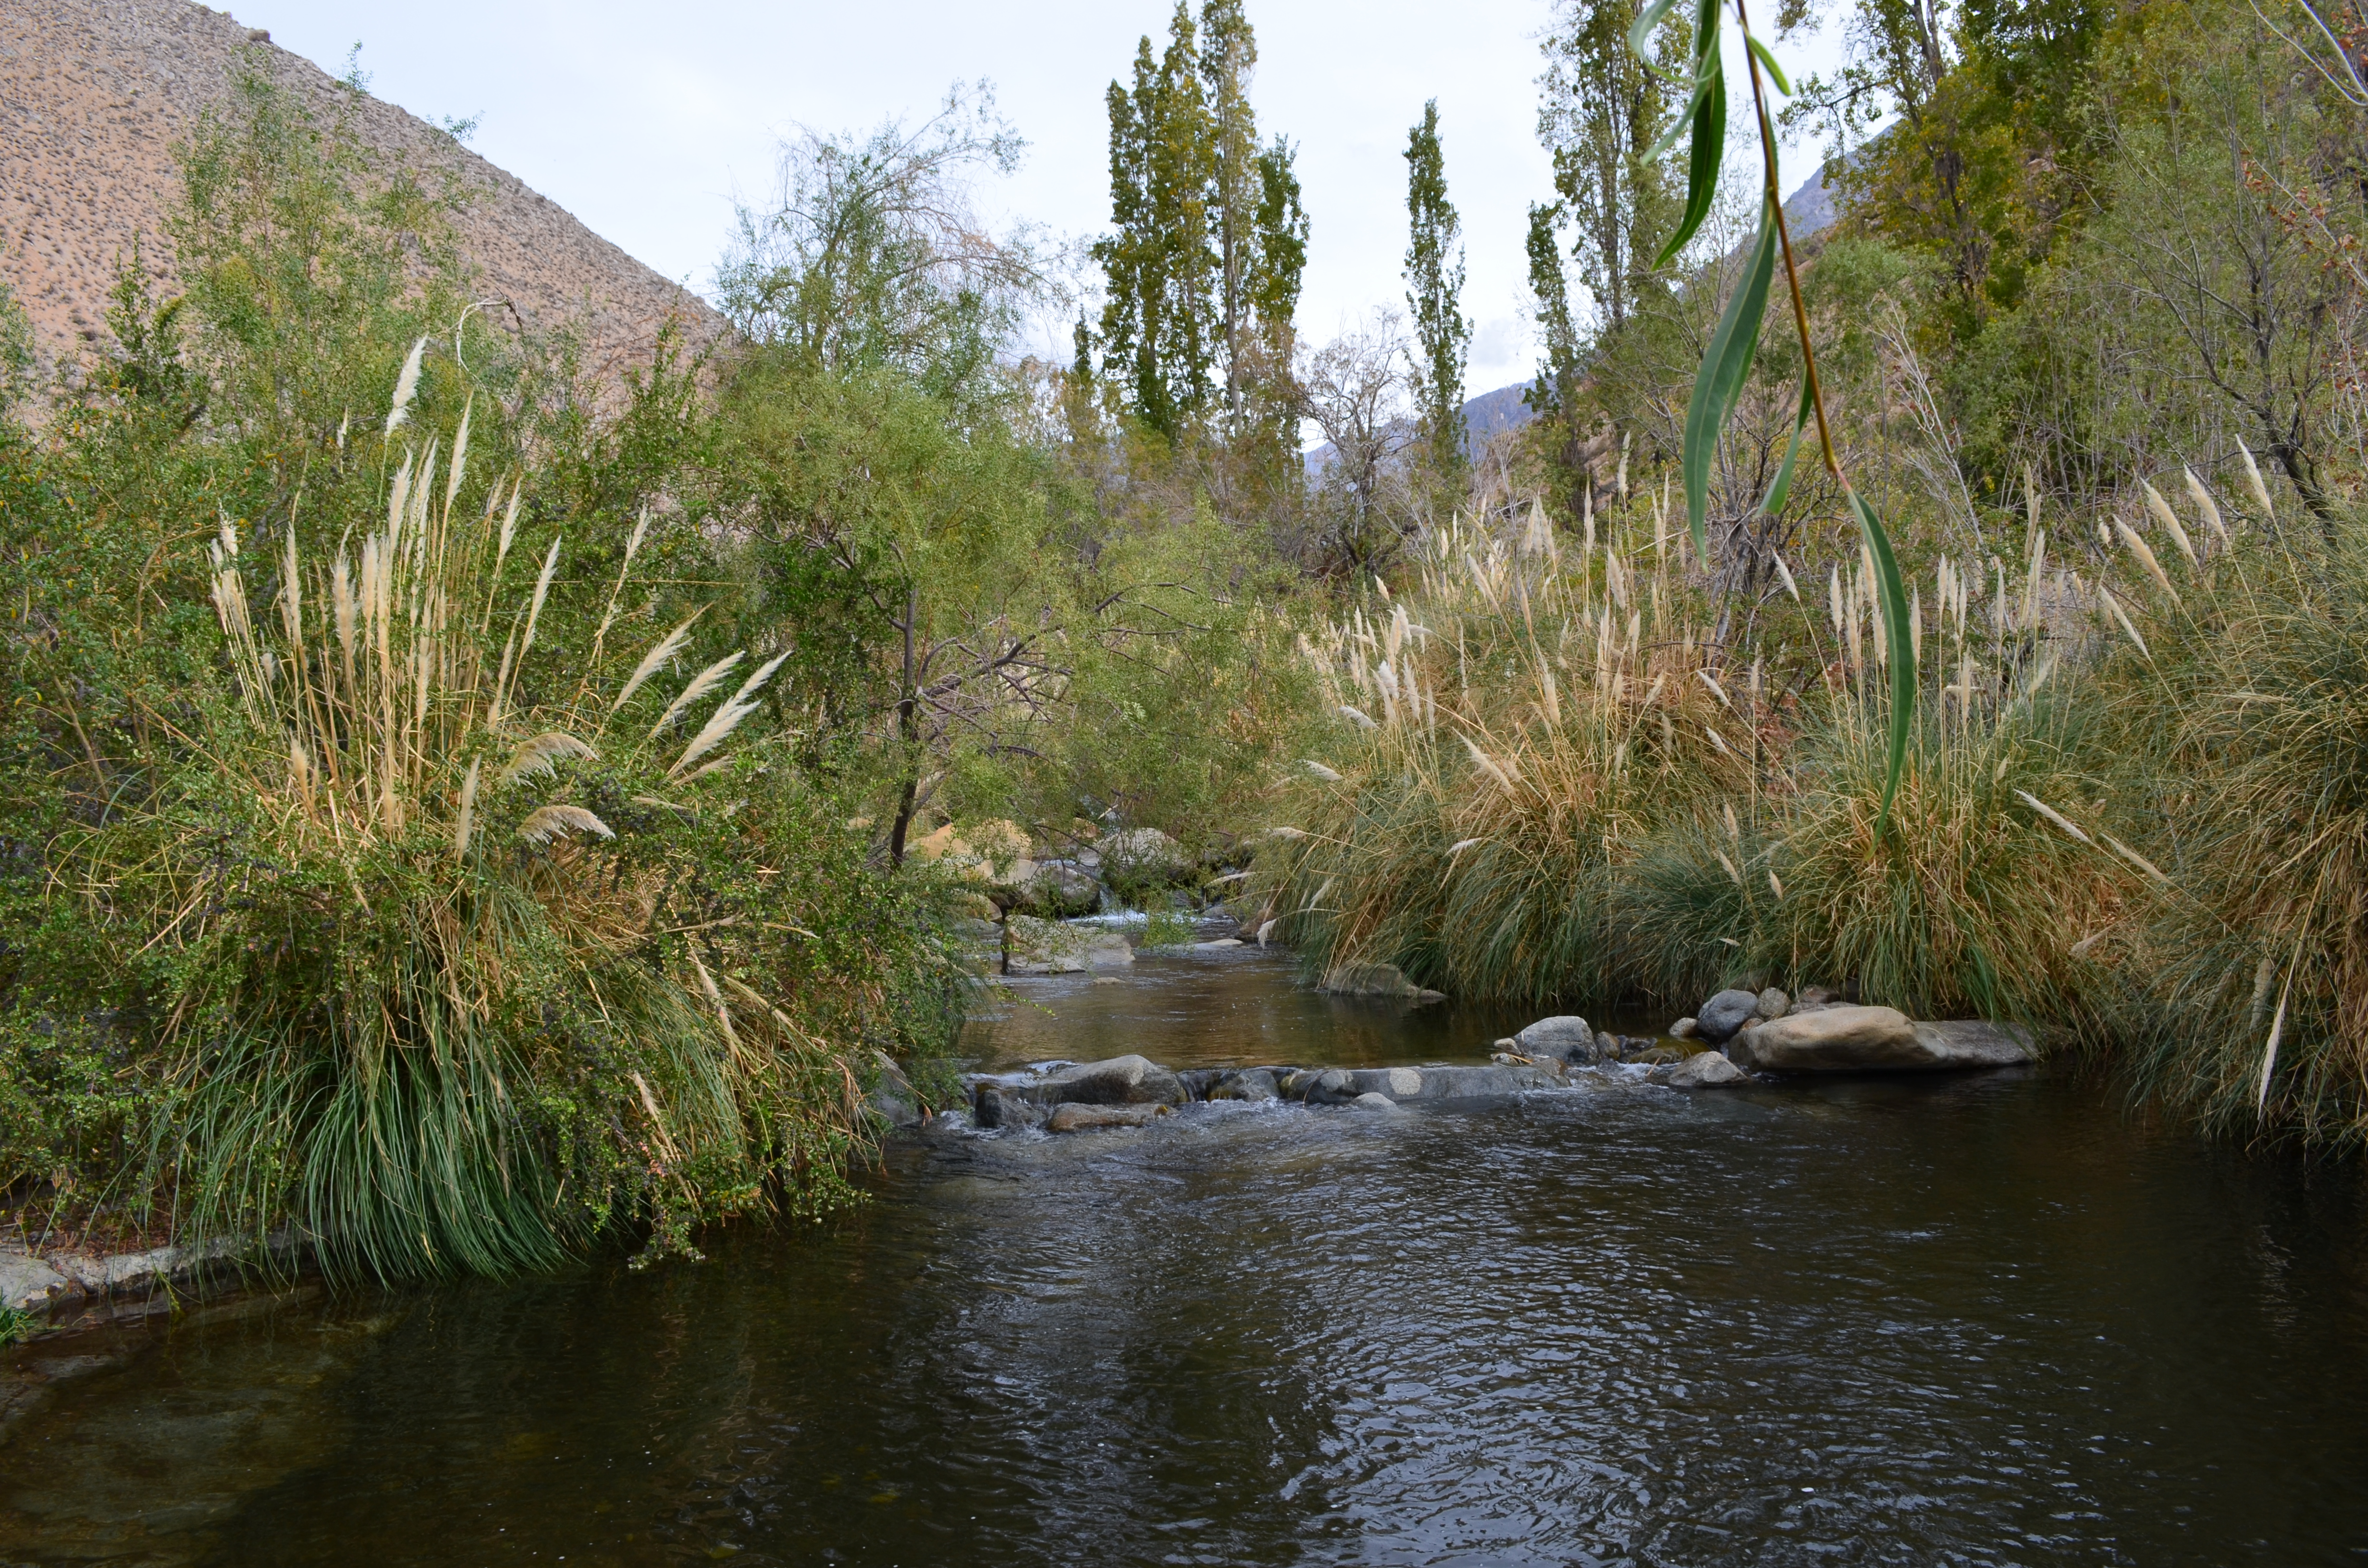
natural, body of water, natural landscape, riparian zone, water resources, bank, nature, watercourse, stream, natural environment, river, vegetation, creek, water, nature reserve, riparian forest, biome, waterway, grass family, fluvial landforms of streams, arroyo, tree, wetland, plant community, plant, grass, landscape, stream bed, forest, floodplain, tributary, pond, bayou, Drainage basin, swamp, channel